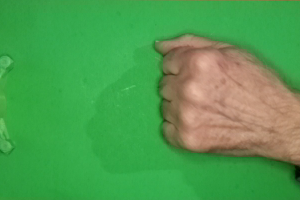
Label: rock